Boyden, Iowa

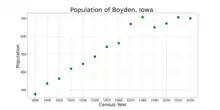
The population of Boyden, Iowa from US census data

As of the census of 2020, there were 701 people, 276 households, and 201 families residing in the city. The population density was 1,025.1 inhabitants per square mile (395.8/km). There were 295 housing units at an average density of 431.4 per square mile (166.6/km). The racial makeup of the city was 88.9% White, 0.3% Black or African American, 0.1% Native American, 0.1% Asian, 0.0% Pacific Islander, 5.7% from other races and 4.9% from two or more races. Hispanic or Latino persons of any race comprised 10.6% of the population.